History of Asian art

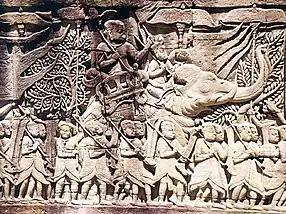
Stone bas-relief at Bayon temple depicting the Khmer army at war with the Cham, carved c. 1200 CE

Korean art is noted for its traditions in pottery, music, calligraphy, painting, sculpture, and other genres, often marked by the use of bold color, natural forms, precise shape and scale, and surface decoration.